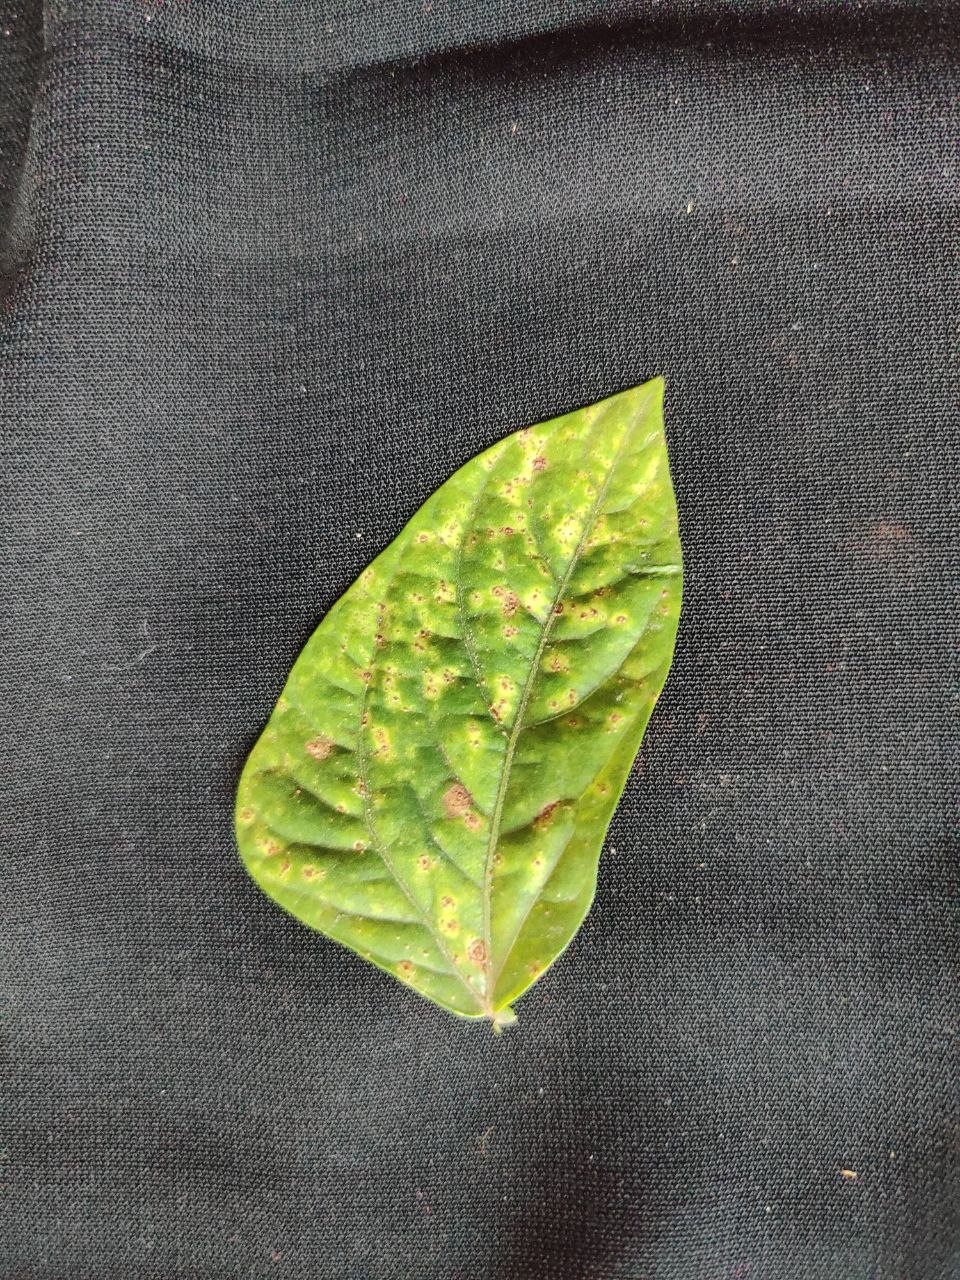
Crop: cowpea
Leaf condition: Septoria leaf spot